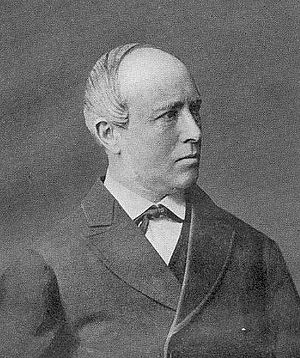
Georg Curtius
Georg Curtius var en tysk sprogforsker, bror til Ernst Curtius.